Sabeen Mahmud

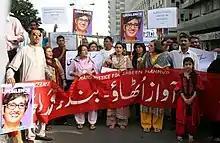
Protest after the murder.

During the late hours of 24 April 2015, Mahmud was fatally shot by gunmen on her way home after hosting a seminar. The gunmen (later identified as Saad Aziz and Aliur Rehman) shot her four or five times with a 9mm gun, as her car waited at a traffic light less than 500 metres from T2F.